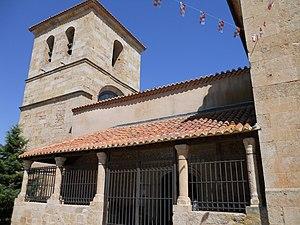
Castellanos de Villiquera est une commune de la province de Salamanque dans la communauté autonome de Castille-et-León en Espagne.